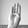
ASL letter: B